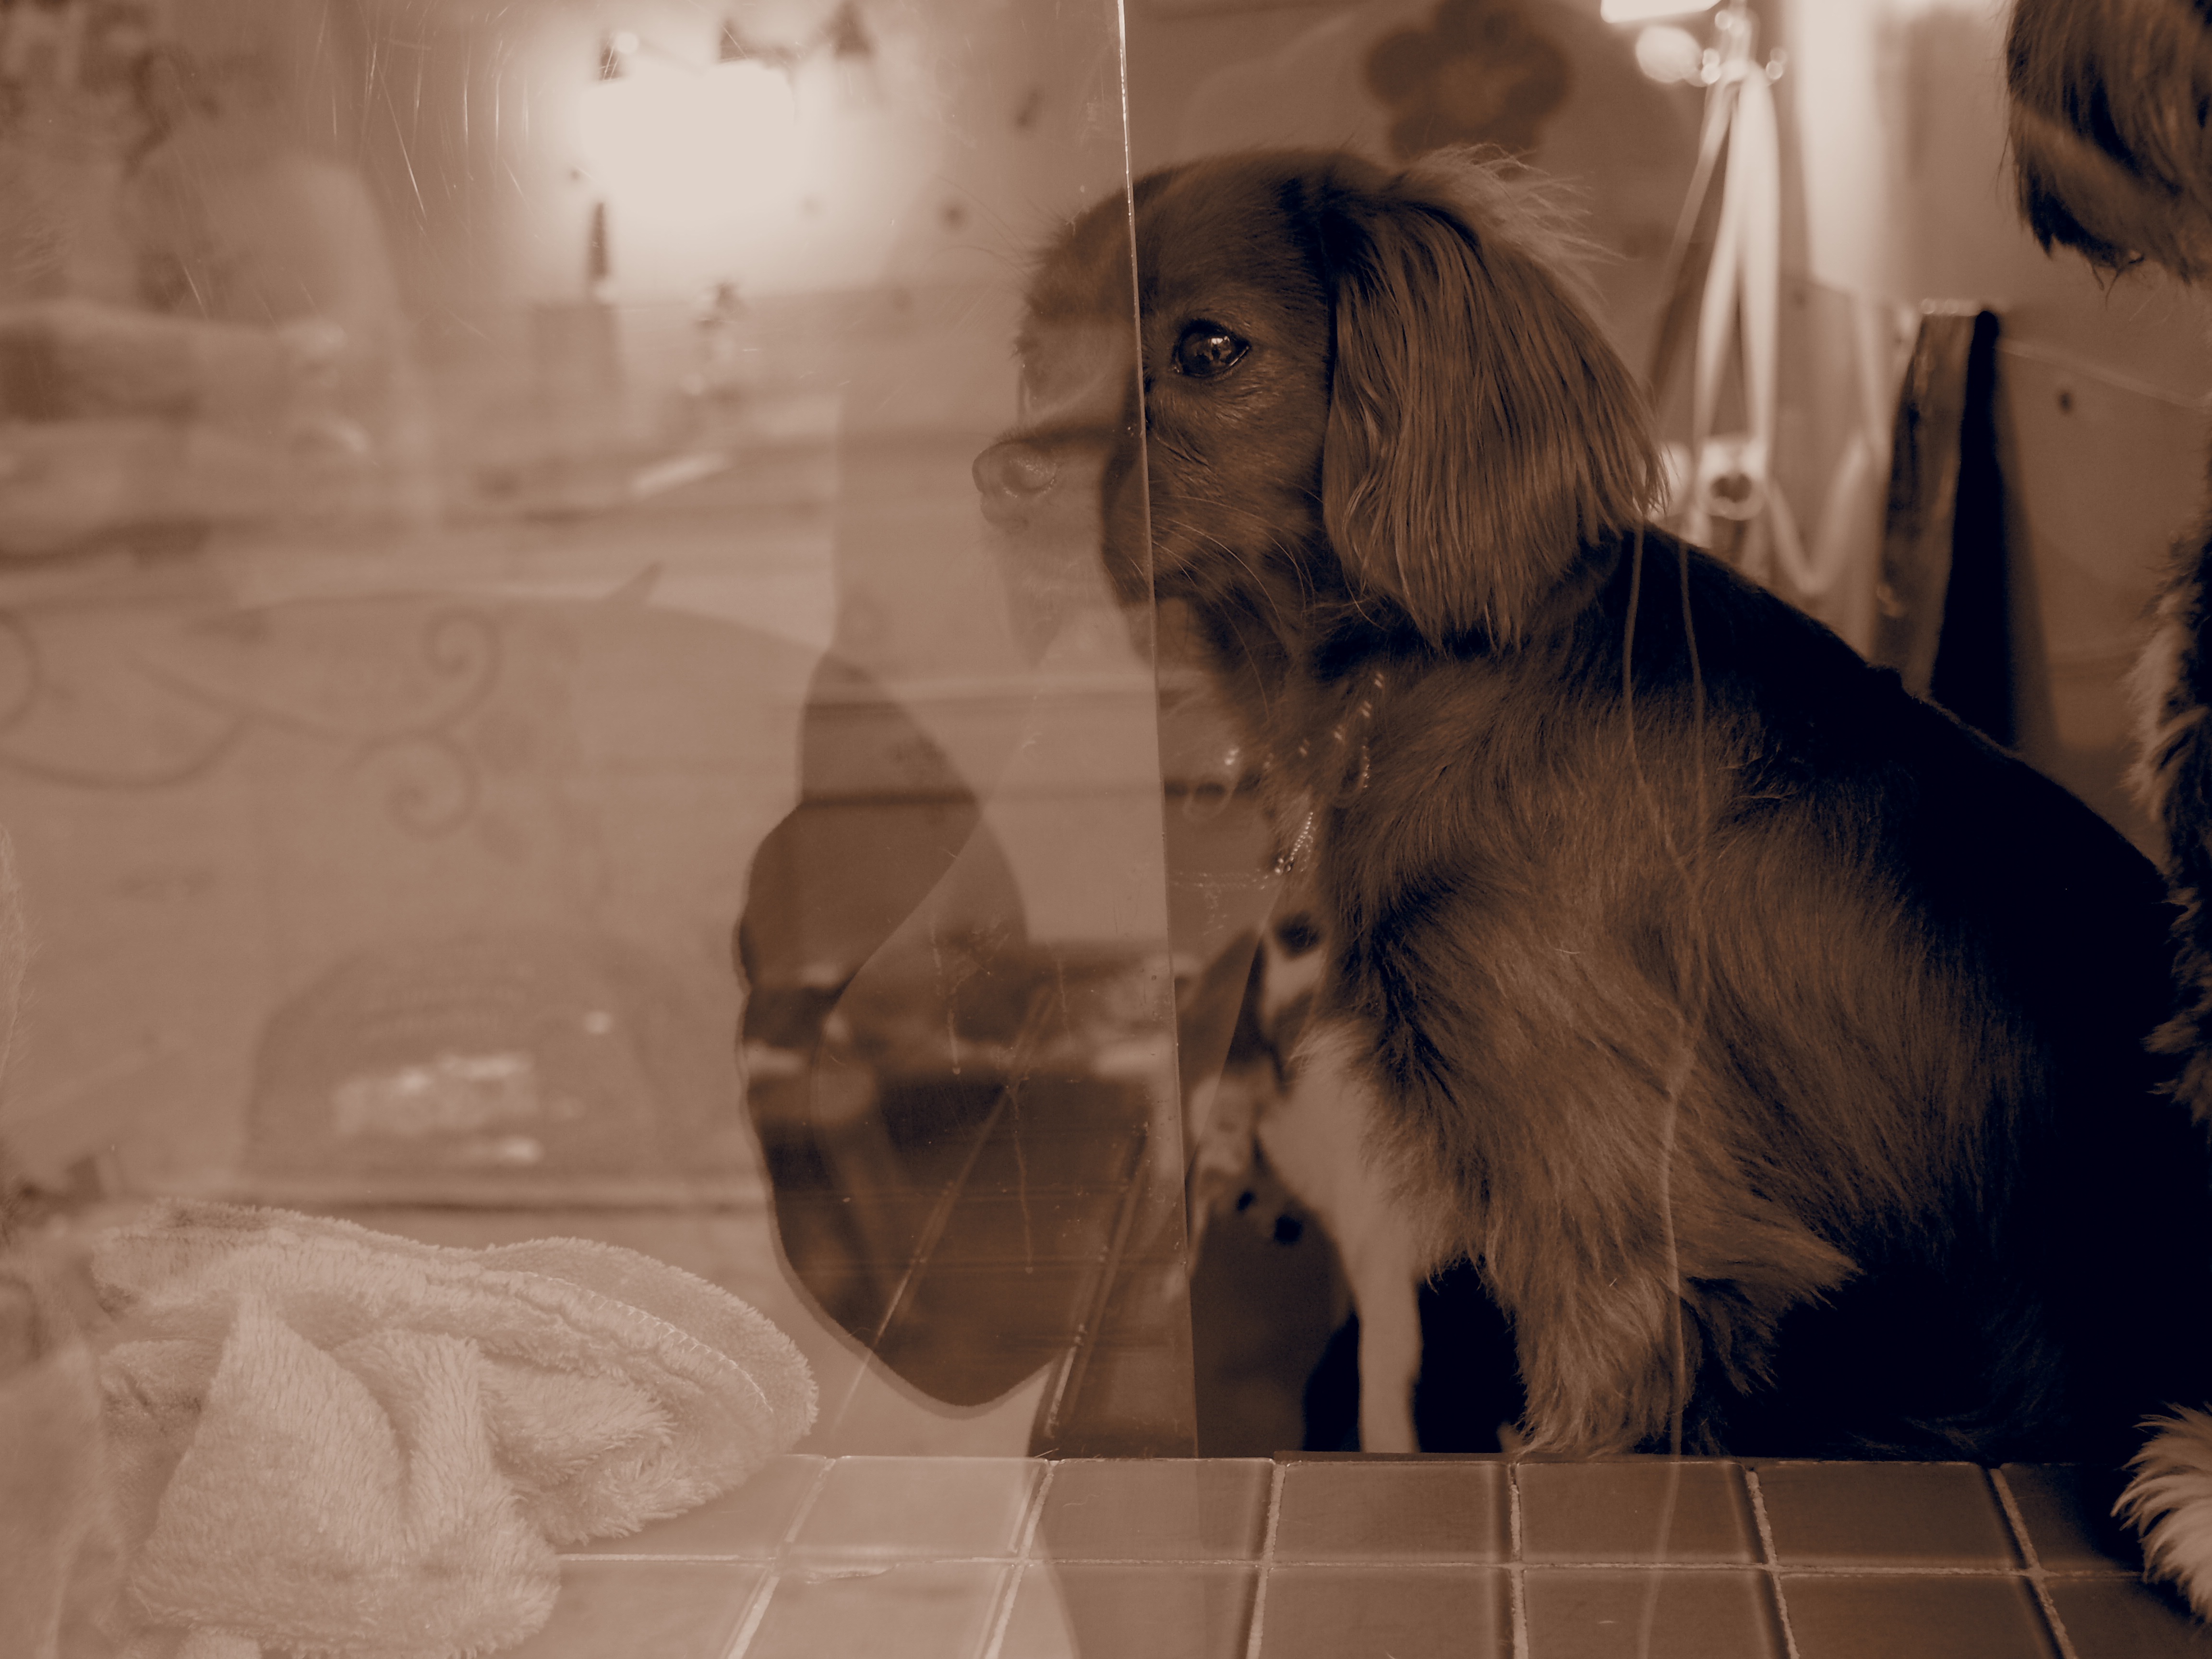
puppy, dog, mammal, black, vertebrate, dog like mammal